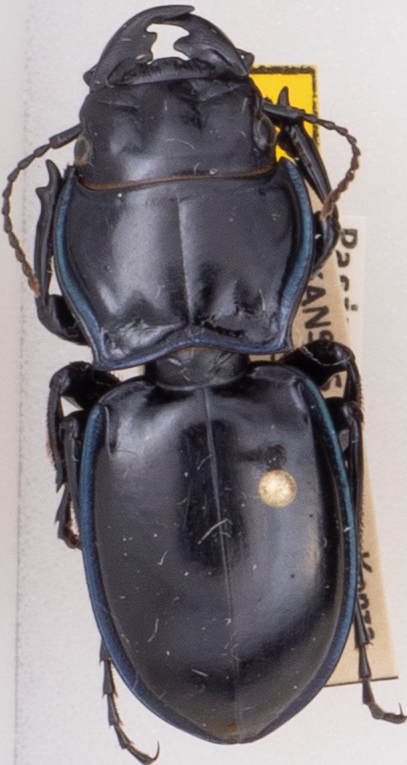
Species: Pasimachus elongatus
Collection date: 2022-08-29
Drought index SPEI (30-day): -1.28
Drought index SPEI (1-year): -0.144
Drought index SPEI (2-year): -0.1